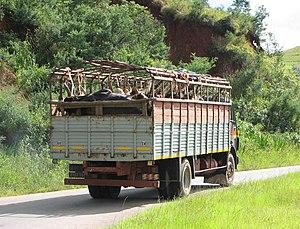
Transport de zébus entre Ambalavao et Fianarantsoa, Madagascar
Une bétaillère est un véhicule routier pour le transport d'animaux.